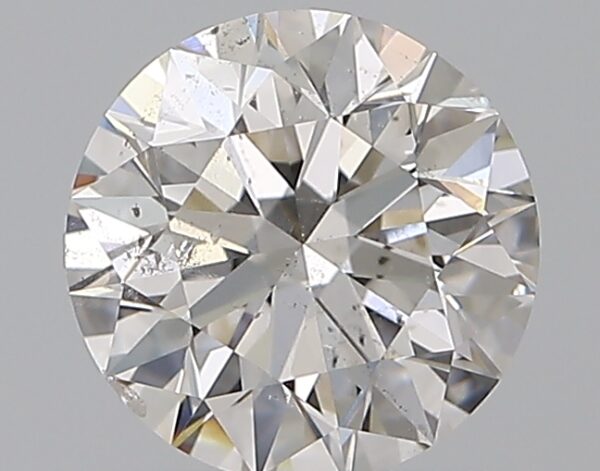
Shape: round
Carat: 1
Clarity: SI2
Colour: E
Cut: EX
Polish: EX
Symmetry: EX
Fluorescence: F
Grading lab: GIA
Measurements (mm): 6.35 x 6.39 x 4